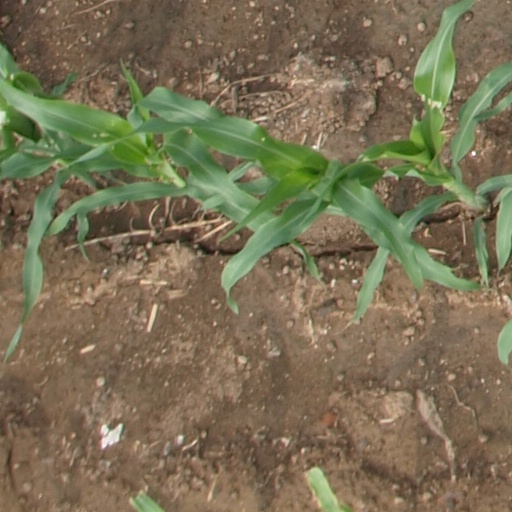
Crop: maize; corn